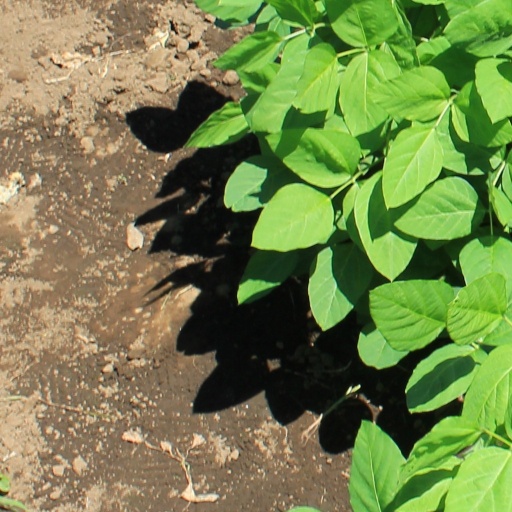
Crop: soybean